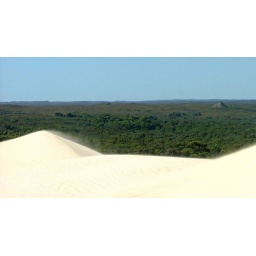
sand against trees